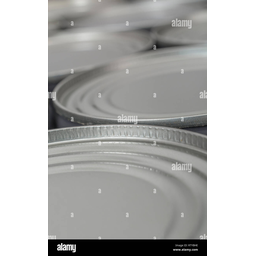
Label: metal